Arganchy

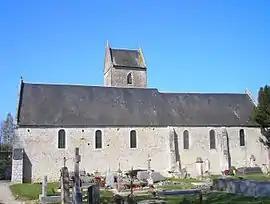
The Church of Sainte-Radegonde

Arganchy is a commune in the Calvados department in the Normandy region of northwestern France.